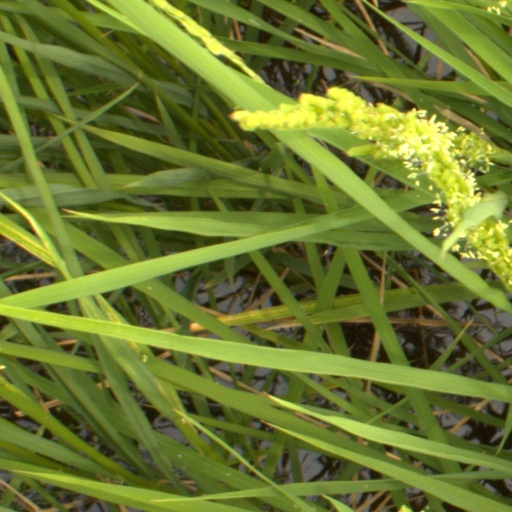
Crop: rice